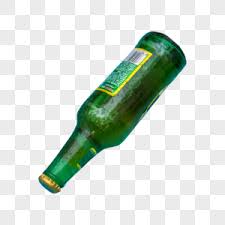
Label: glass